A Man Called Sledge

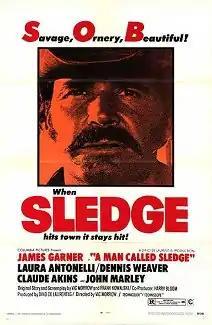
US film poster

A Man Called Sledge is a 1970 Italian Spaghetti Western film starring James Garner in an extremely offbeat role as a grimly hardened thief, and featuring Dennis Weaver, Claude Akins and Wayde Preston. The film was written by Vic Morrow and Frank Kowalski, and directed by Morrow in Techniscope.